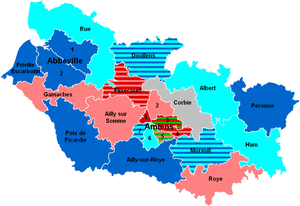
Couleur politique des cantons de la Somme en 2015
Les élections départementales ont lieu les 22 et 29 mars 2015.
Les élections départementales sont prévues en mars 2021, en même temps que les élections régionales.
Cet article dresse la liste des 46 membres du Conseil départemental de la Somme élus lors de l'élection départementale de 2015, ainsi que les changements intervenus en cours de mandature.
Le conseil départemental de la Somme est l'assemblée délibérante du département français de la Somme, collectivité territoriale décentralisée. Son siège se trouve à Amiens et il est dirigé par Laurent Somon depuis le 2 avril 2015.